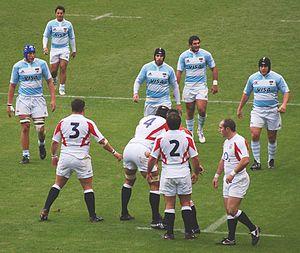
Le rugby à XV en Argentine est un sport populaire. Il y est introduit au début des années 1870 par des Britanniques. Le premier match joué date de 1873. L'équipe d'Argentine a participé à chaque Coupe du monde de rugby, elle est connue comme les Pumas. Elle est considérée comme une équipe de premier ordre, une des huit meilleures nations mondiales au classement actuel établi par l'IRB.
L'équipe d’Angleterre de rugby à XV est l’équipe représentant l'Angleterre dans les compétitions internationales majeures de rugby à XV, la Coupe du monde et le Tournoi des Six Nations. Patronnée par la Fédération anglaise de rugby à XV ou Rugby Football Union, elle est considérée comme l'une des meilleures sélections nationales au monde de par son palmarès. Elle a notamment remporté 38 victoires dans le Tournoi dont treize Grands chelems ainsi que la Coupe du monde en 2003. Elle est de ce fait la seule sélection européenne à avoir remporté une Coupe du monde de rugby. Au 28 octobre 2019, elle se trouve à la première place du classement des équipes nationales de rugby à XV, elle cède cette place quelques jours plus tard après sa défaite en finale de coupe du monde.
Cet article présente l'historique des confrontations entre l'équipe d'Angleterre et l'équipe d'Argentine en rugby à XV. Les deux équipes se sont affrontées à vingt-quatre reprises dont trois fois en Coupe du monde. Les Anglais ont remporté dix-neuf rencontres contre quatre pour les Argentins et un match nul.
L'équipe d'Argentine de rugby à XV est l'équipe nationale qui représente l'Argentine dans les compétitions internationales majeures de rugby à XV, la Coupe du monde de rugby à XV, le Rugby championship et les test-matchs. Elle est sous le patronage de l'Unión Argentina de Rugby.